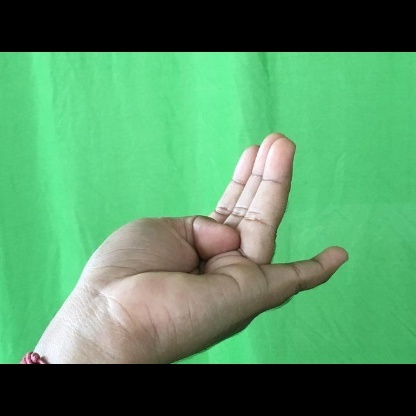
Mudra: Chaturam